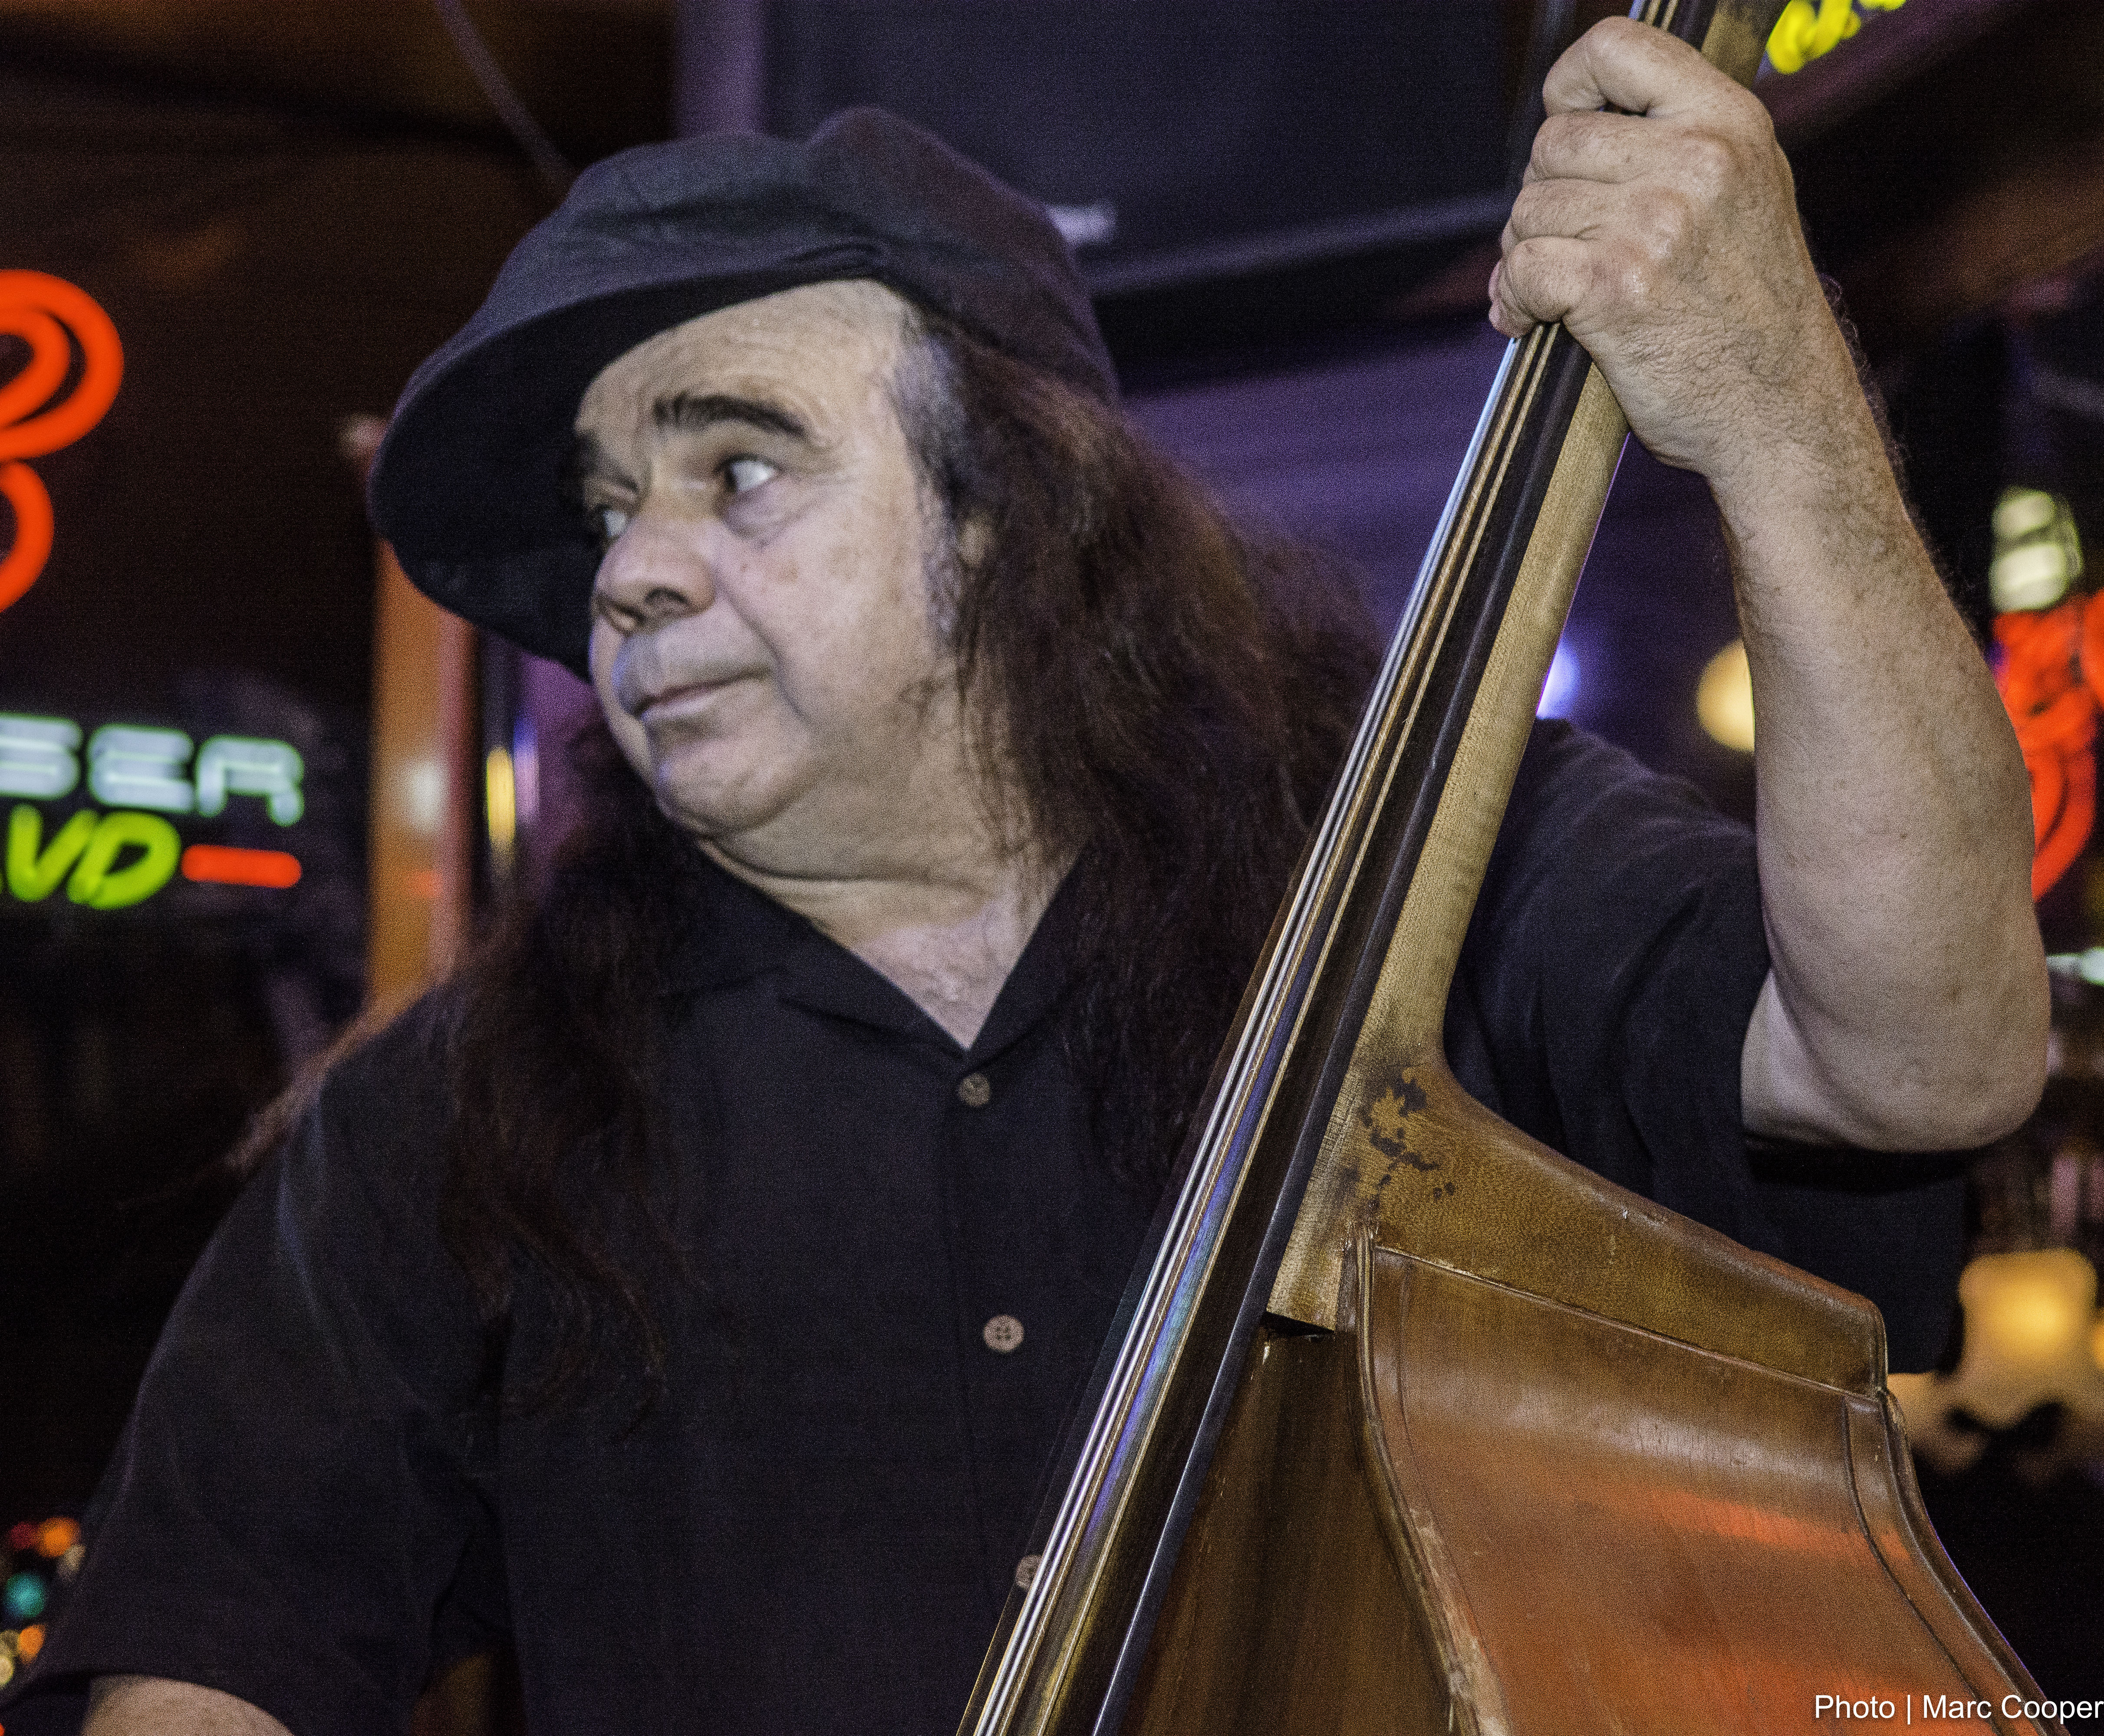
person, music, concert, musician, cool image, performance, bassist, singing, guitarist, i, singer songwriter, string instrument